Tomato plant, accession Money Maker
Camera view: vertical (180 deg); turntable rotation: 300 degrees
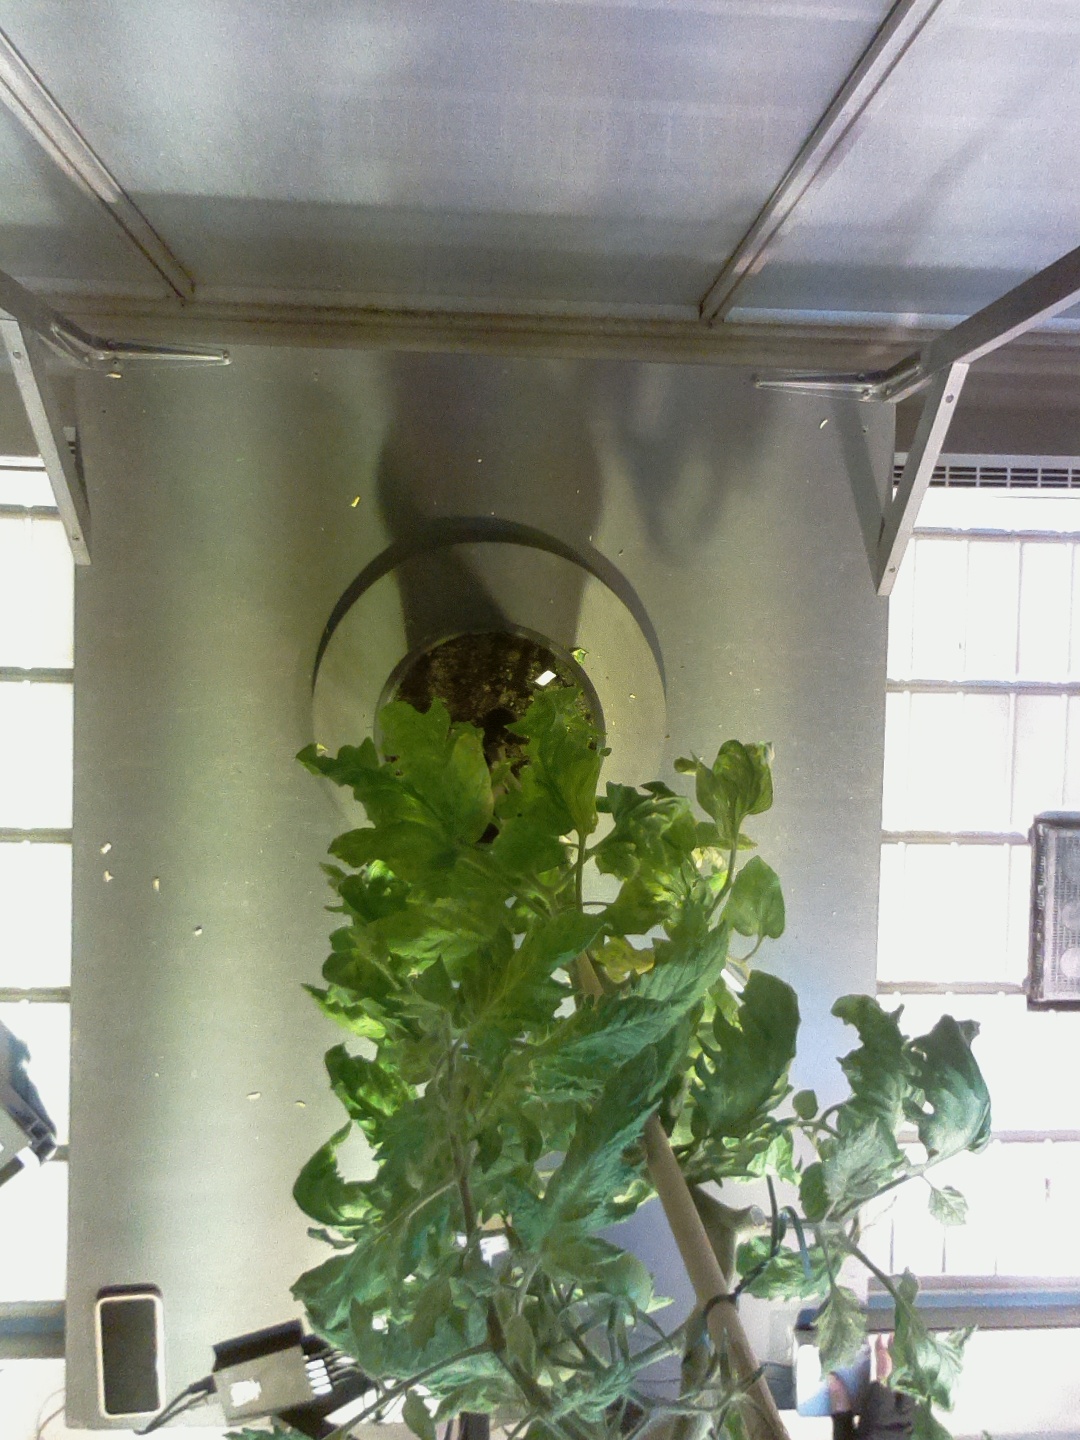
BBCH growth stage 78: 80% -90% of final fruit size